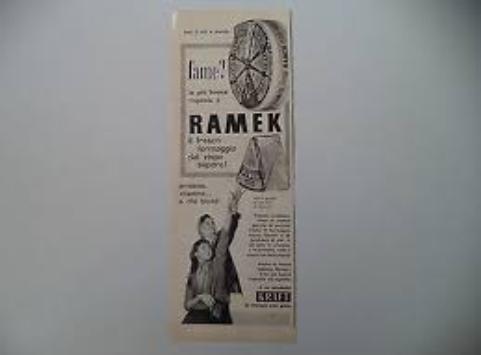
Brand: Kraft Ramek
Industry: Food